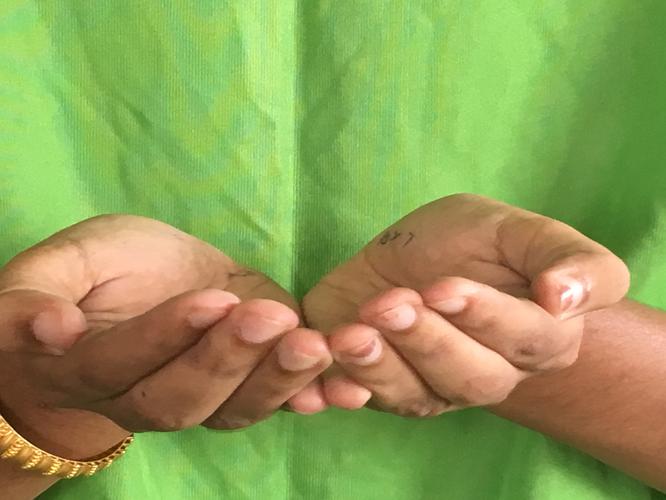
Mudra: Pushpaputa
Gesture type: double_hand